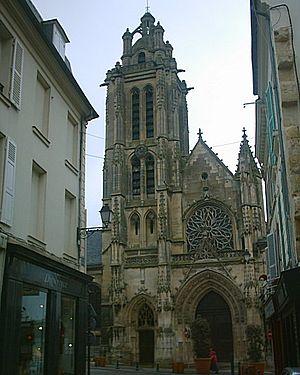
La communauté d'agglomération de Cergy-Pontoise est une communauté d'agglomération de France, étendue sur les départements du Val-d'Oise et des Yvelines, au nord-ouest de Paris, sur l'Oise. Elle est issue de la ville nouvelle de Cergy-Pontoise.